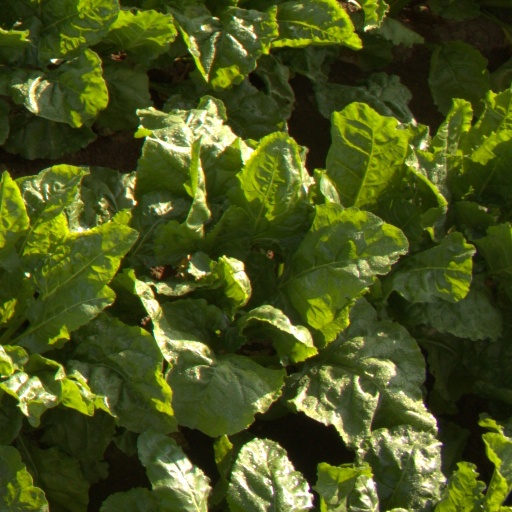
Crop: sugar beet